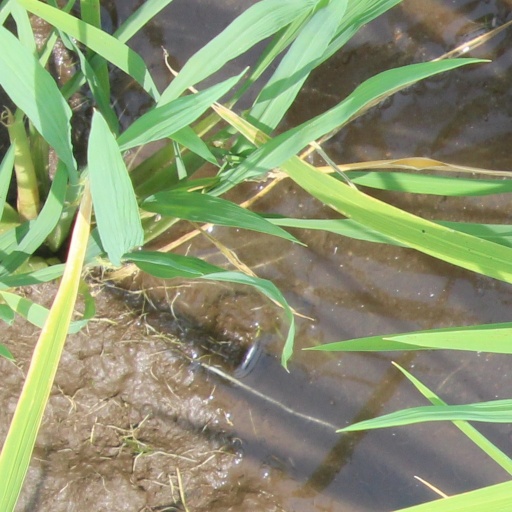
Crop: rice